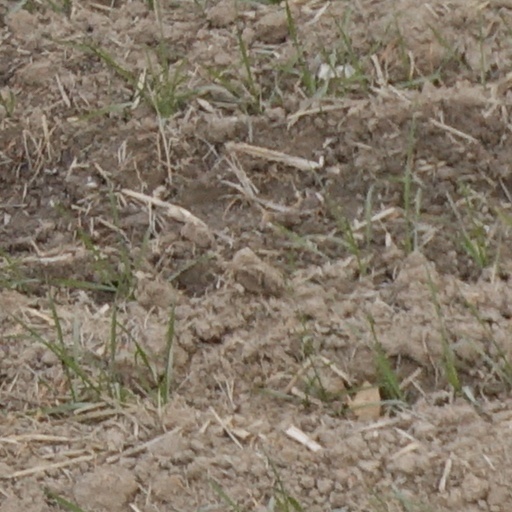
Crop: wheat